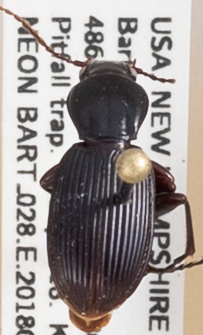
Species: Pterostichus tristis
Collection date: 2018-09-05
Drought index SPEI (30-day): -0.674
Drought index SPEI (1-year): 0.216
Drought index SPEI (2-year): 0.47